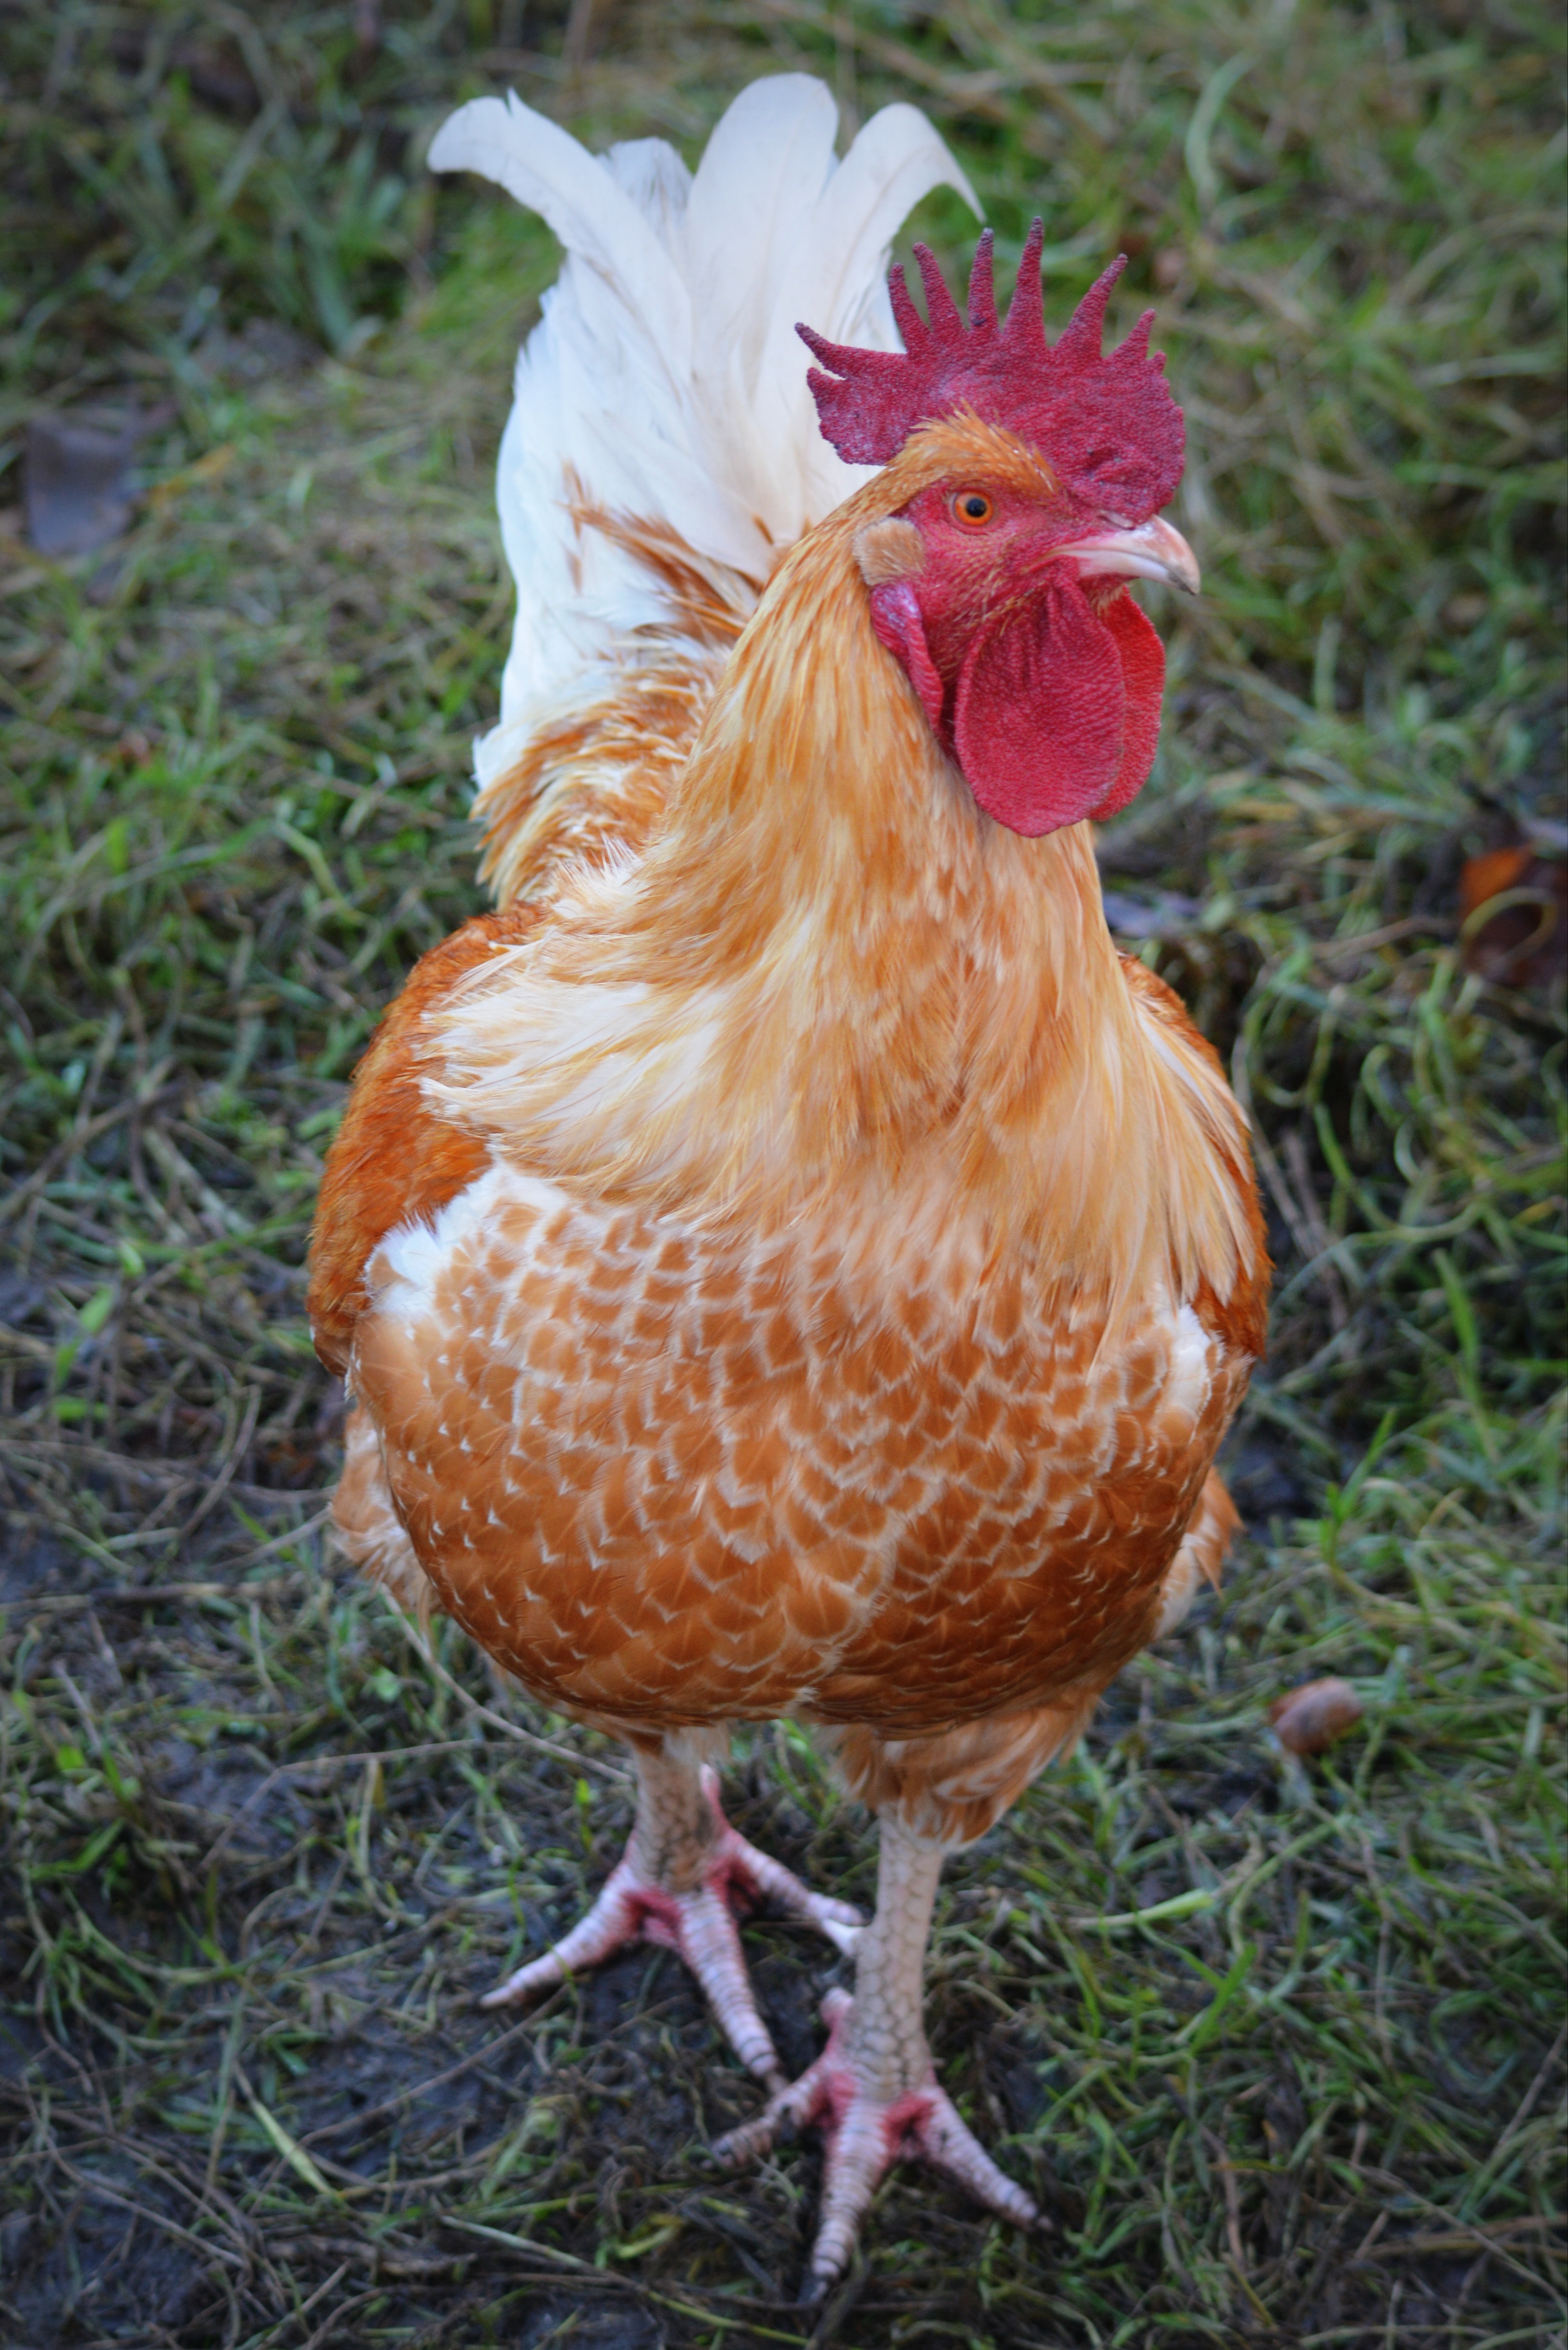
bird, animal, beak, chicken, fowl, fauna, rooster, poultry, galliformes, vertebrate, mohawk, phasianidae, haan